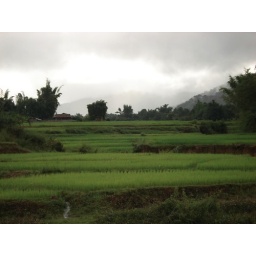
Although the fields look green, there has not been the usual rain so the plants are standing in exposed mud.